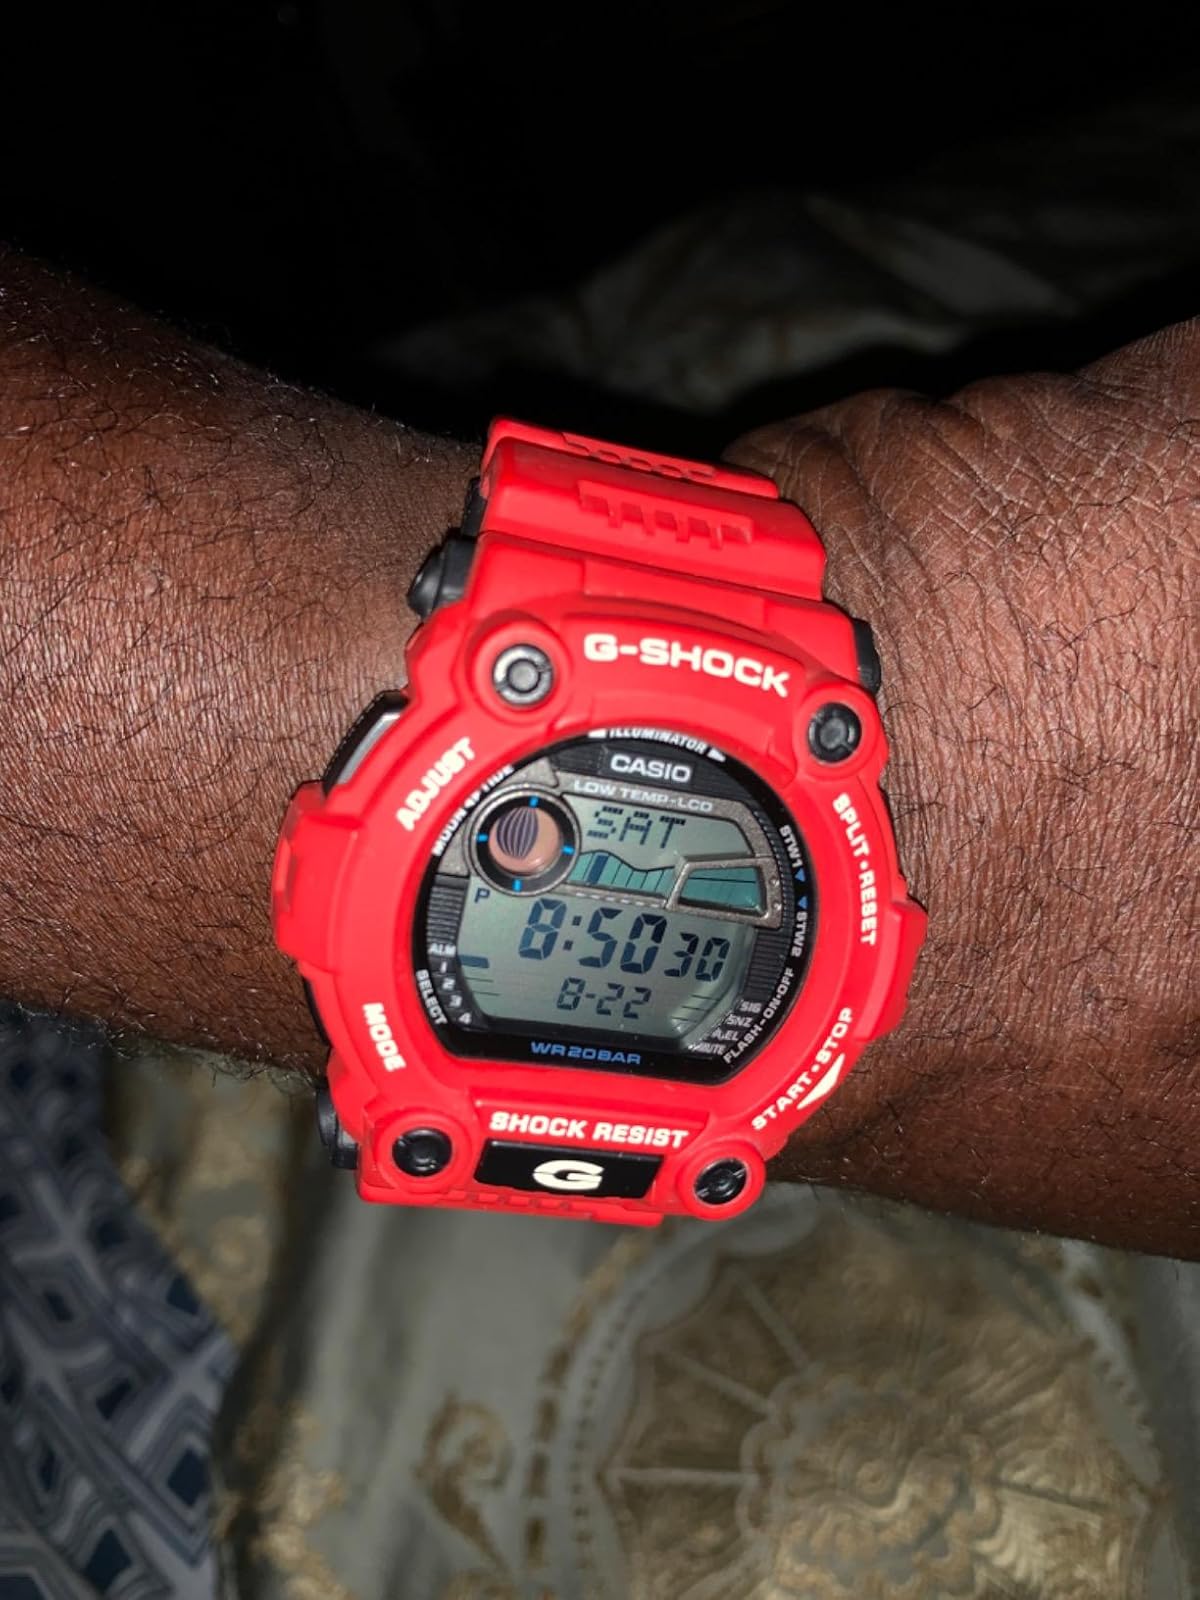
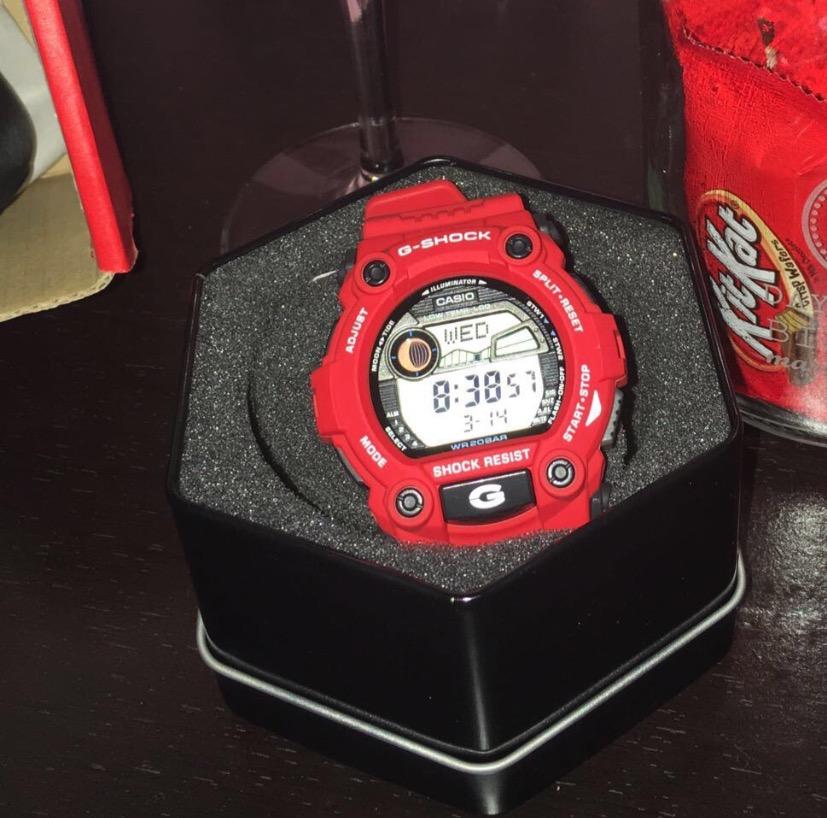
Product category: accessories_watch
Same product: yes